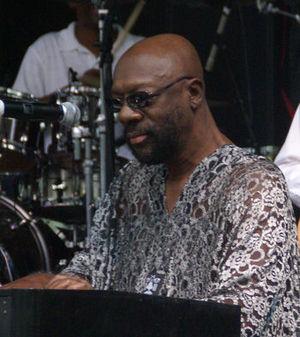
Isaac Lee Hayes, né le 20 août 1942 à Covington, Tennessee, et décédé le 10 août 2008 à Memphis, Tennessee, est un chanteur, producteur et compositeur soul, ainsi qu'un acteur américain.
South Park est une série d'animation pour adultes américaine, créée et écrite par Trey Parker et Matt Stone, diffusée depuis le 13 août 1997 sur Comedy Central.